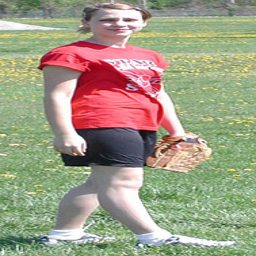
A young lady standing on a lush green field filled with grass.
A lady with red t-shirt, black shorts and white shoes in a open field
a young female in shorts holding a baseball glove in a grassy area
A female ball player is standing and awaiting a throw.
A girl playing baseball pauses for a photo.